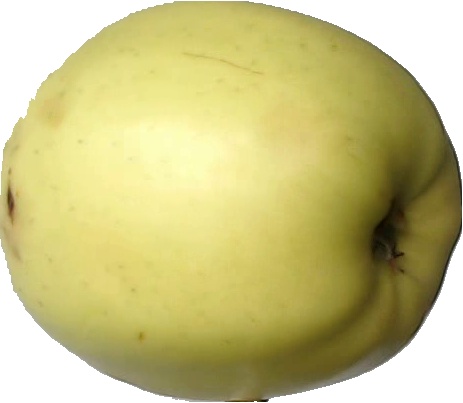
Label: apple_golden_2